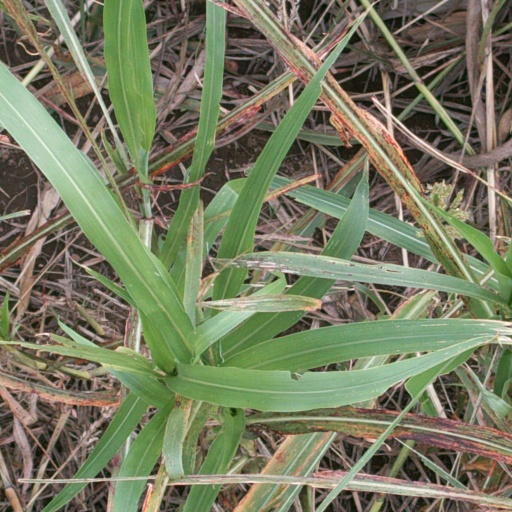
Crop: sorghum